Alcohol-related traffic crashes in the United States

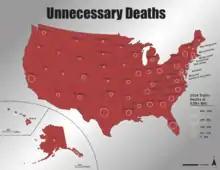
2014 Traffic Deaths due to crashes involving drivers at or above 0.08 BAC

Alcohol-related traffic crashes are defined by the United States National Highway Traffic Safety Administration (NHTSA) as alcohol-related if either a driver or a non-motorist had a measurable or estimated BAC of 0.01 g/dl or above.